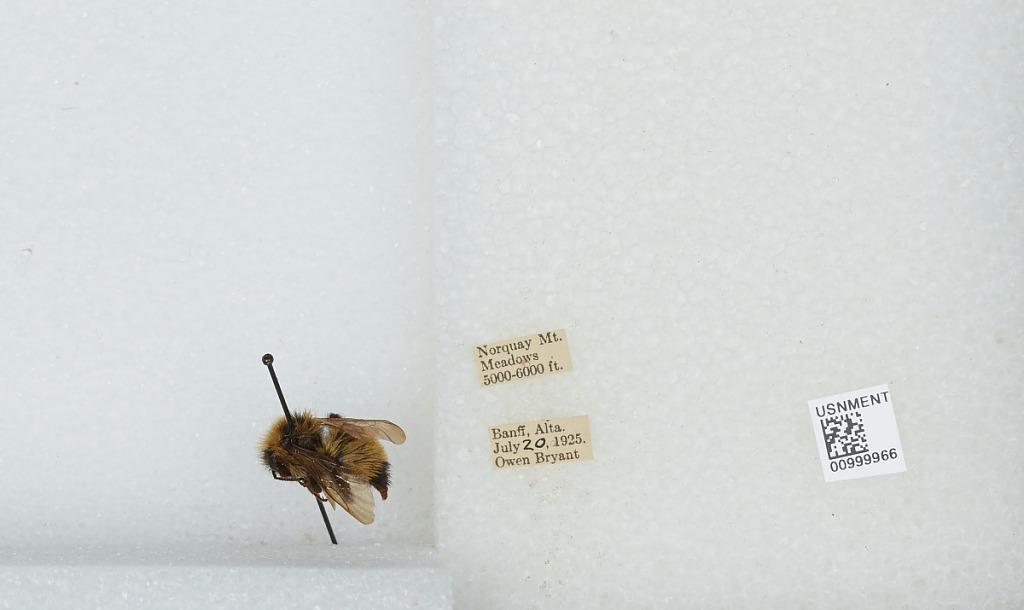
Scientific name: Bombus (Psithyrus) insularis (Smith)
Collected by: O. Bryant
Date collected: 1925-7-20
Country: Canada
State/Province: Alberta
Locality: Banff, Norquay Mt. meadows
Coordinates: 51.1949, -115.626